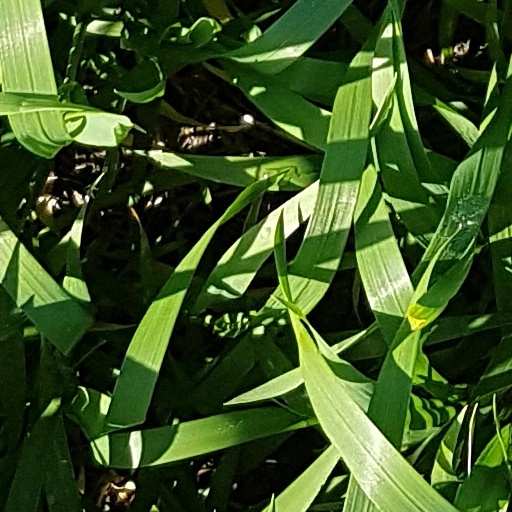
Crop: wheat